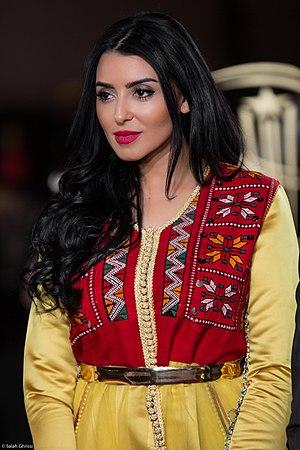
Fati Jamali sur tapis rouge au festival international du film de Marrakech